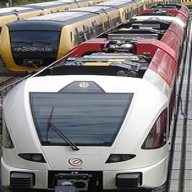
Vehicle type: Trains